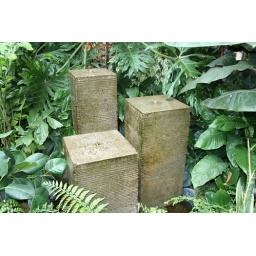
water columns in Spring Prelude